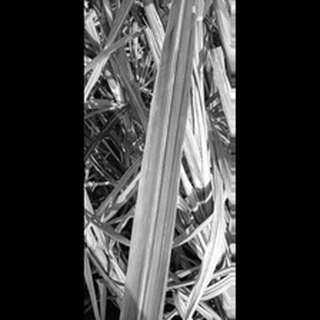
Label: sugarcane_red_rot